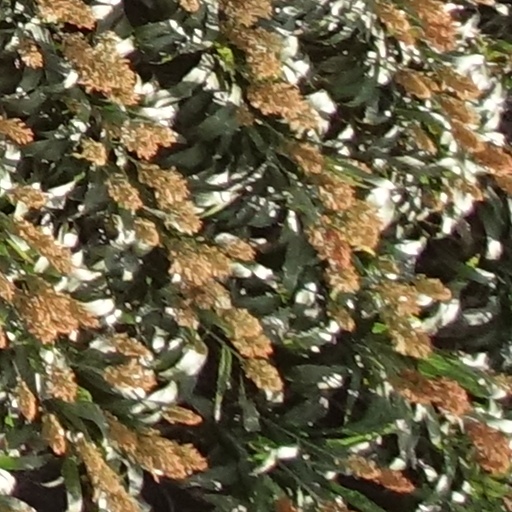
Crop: sorghum